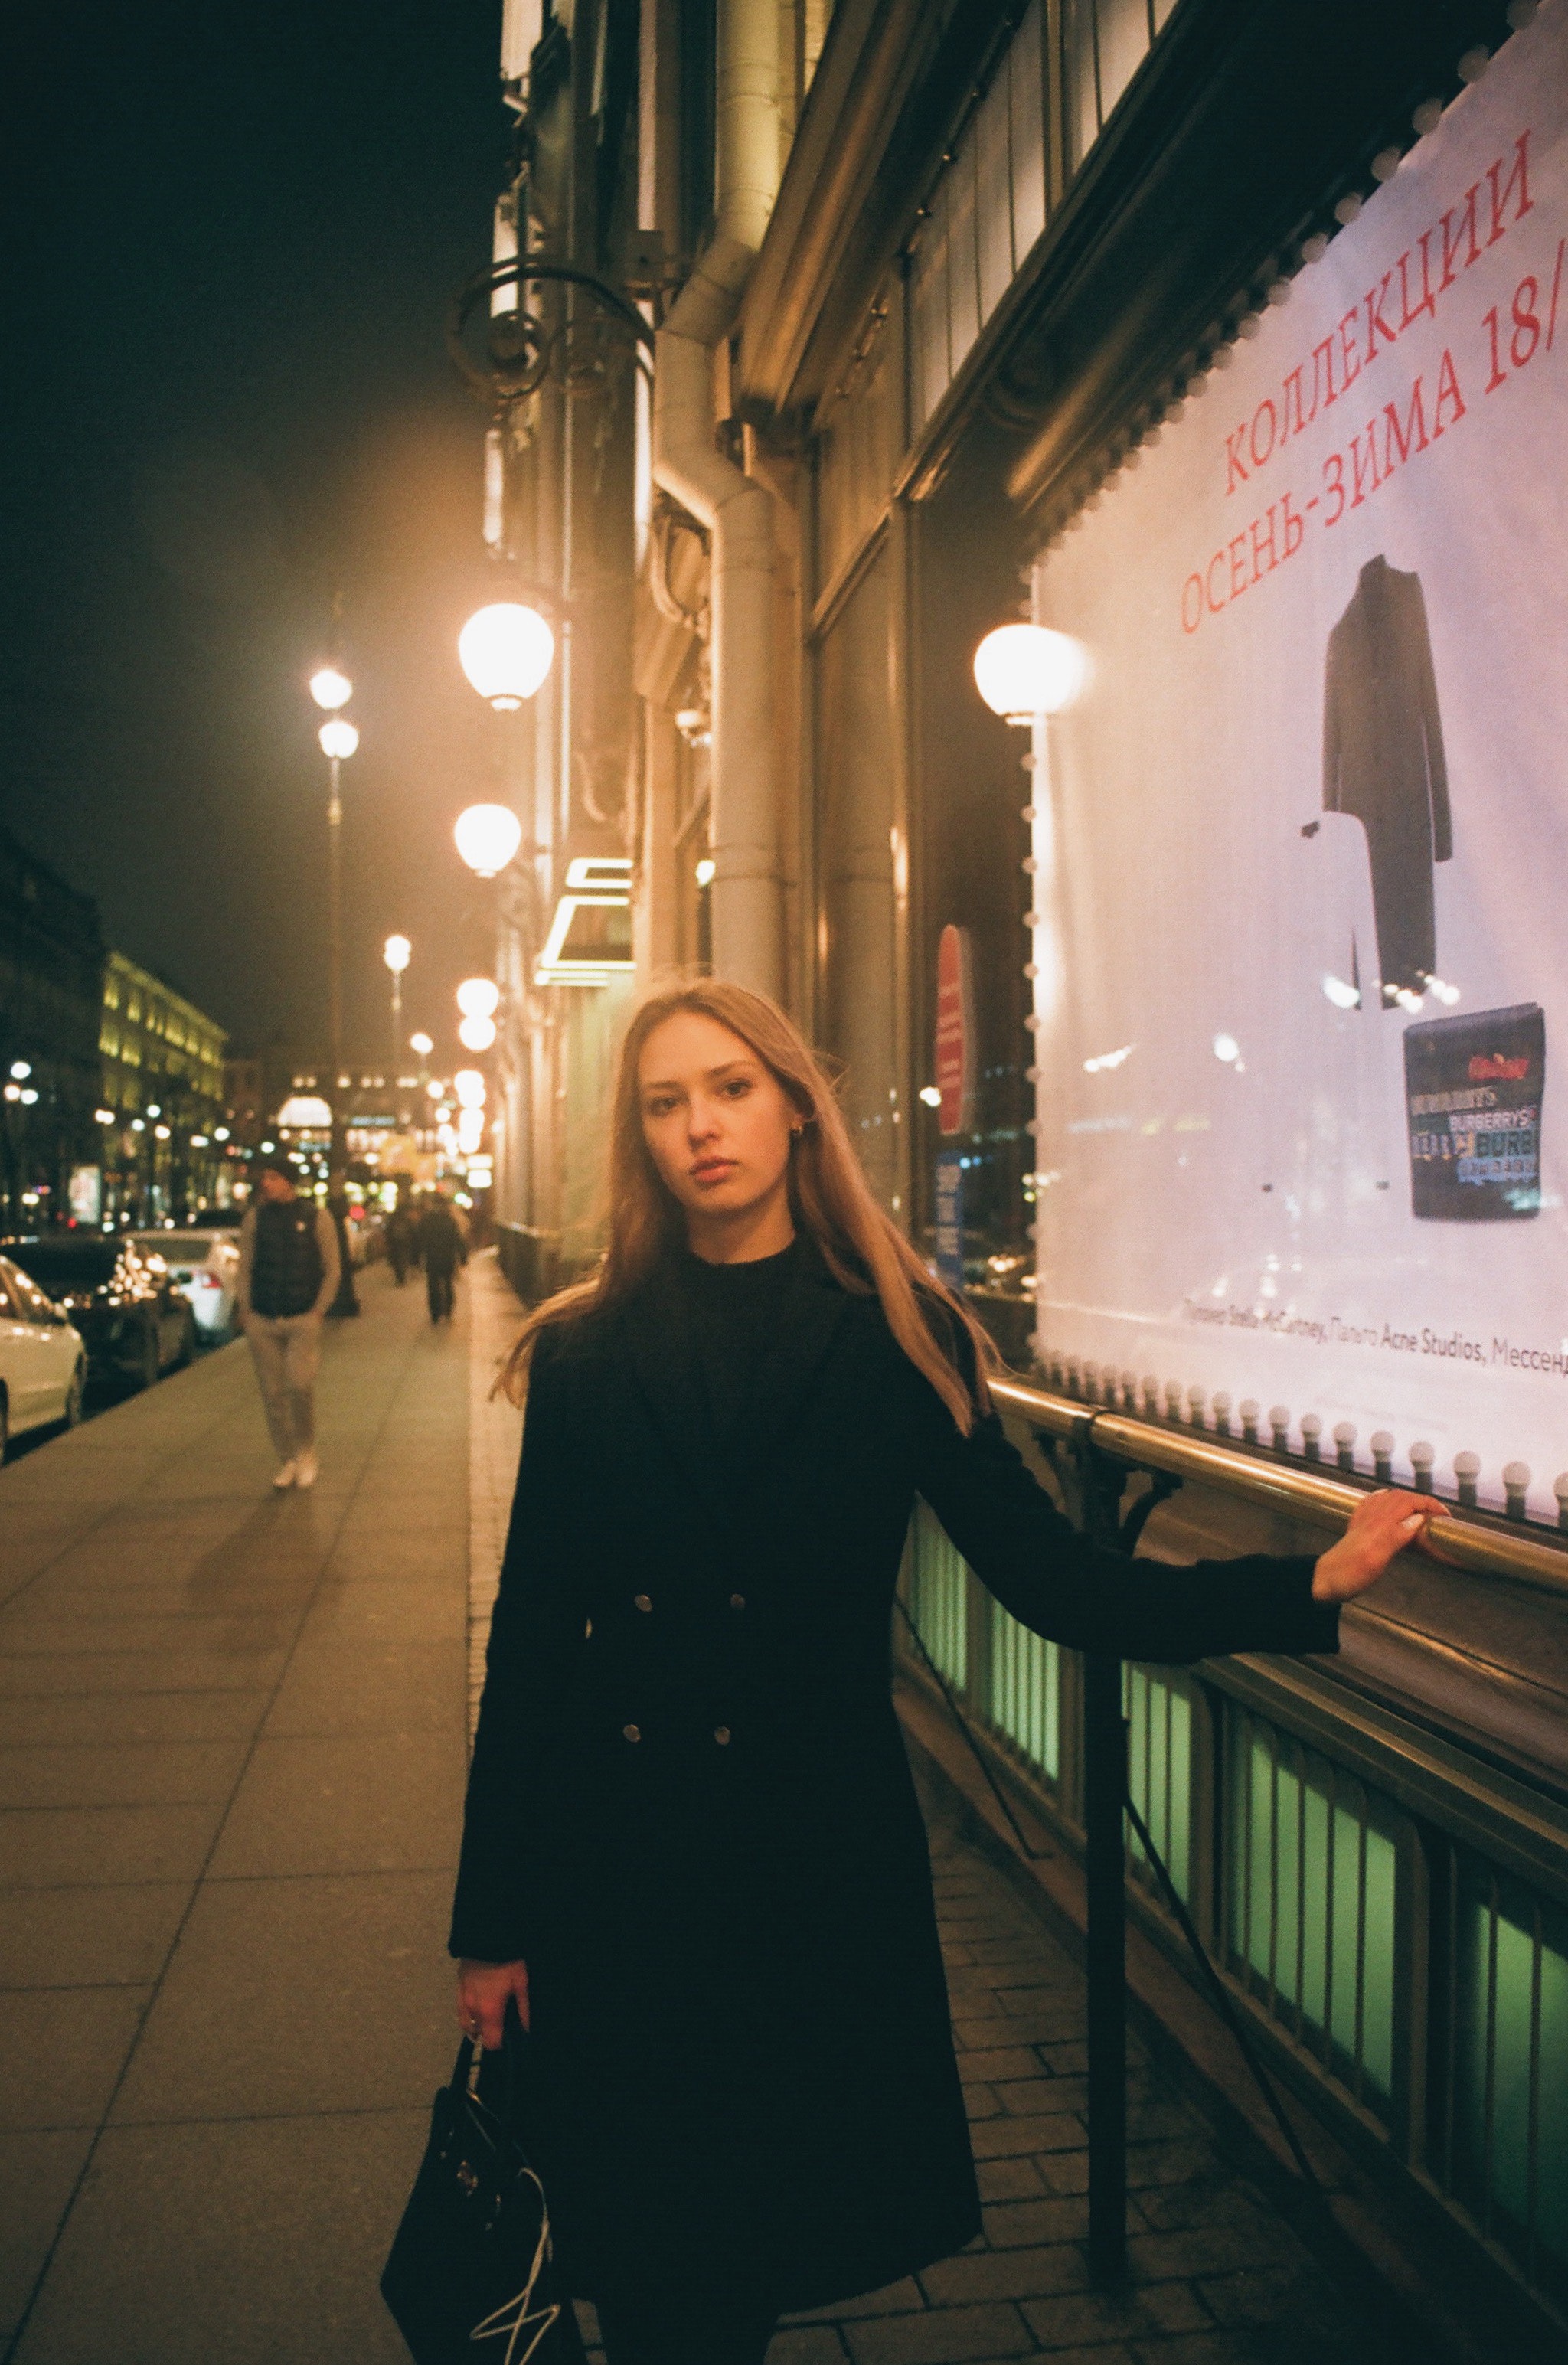
photograph, white, light, beauty, snapshot, standing, urban area, night, town, photography, fashion, street, atmosphere, city, infrastructure, architecture, dress, street light, alley, portrait photography, metropolis, downtown, evening, street fashion, road, winter, style